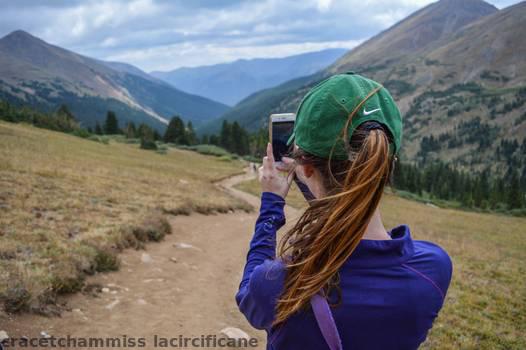
Label: Watermark